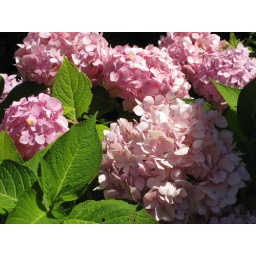
Just some pretty flowers in the garden of the bottle house